Leyla Achba

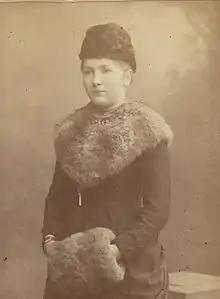

Leyla Gülefşan Achba (10 August 1898 – 6 November 1931) was an Abkhazian princess. She was a lady-in-waiting to Nazikeda Kadın, wife of Mehmed VI, the last Sultan of the Ottoman Empire. She is known for writing memoirs, which give details of the sultan's court life and was the first Ottoman court lady to write memoirs.